2011–12 York City F.C. season

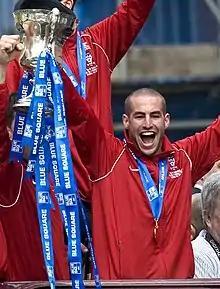
Matty Blair scored the winning goal in the 2012 Conference Premier play-off final.

York drew 1–1 with Mansfield at home in the first leg of the play-off semi-final. Mansfield took the lead in the 26th minute after Exodus Geohaghon's long throw was headed in by Ross Dyer, before York equalised on 42 minutes after Geohaghon scored an own goal from a Challinor cross. York defeated Mansfield 1–0 after extra time in the second leg after Blair scored a header from a Walker cross in the 111th minute. With an aggregate score of 2–1 York progressed to the play-off final to play Luton. The club won its first national knockout competition, and first piece of silverware in 19 years, after Newport were defeated 2–0 in the 2012 FA Trophy Final at Wembley Stadium, with Blair and Oyebanjo scoring in the second half. Days after the Trophy victory, plans for a community stadium to be built at Monks Cross, which would be shared by York City and rugby league team York City Knights, were approved by City of York Council.